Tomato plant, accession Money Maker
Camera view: horizontal (90 deg, fisheye); turntable rotation: 150 degrees
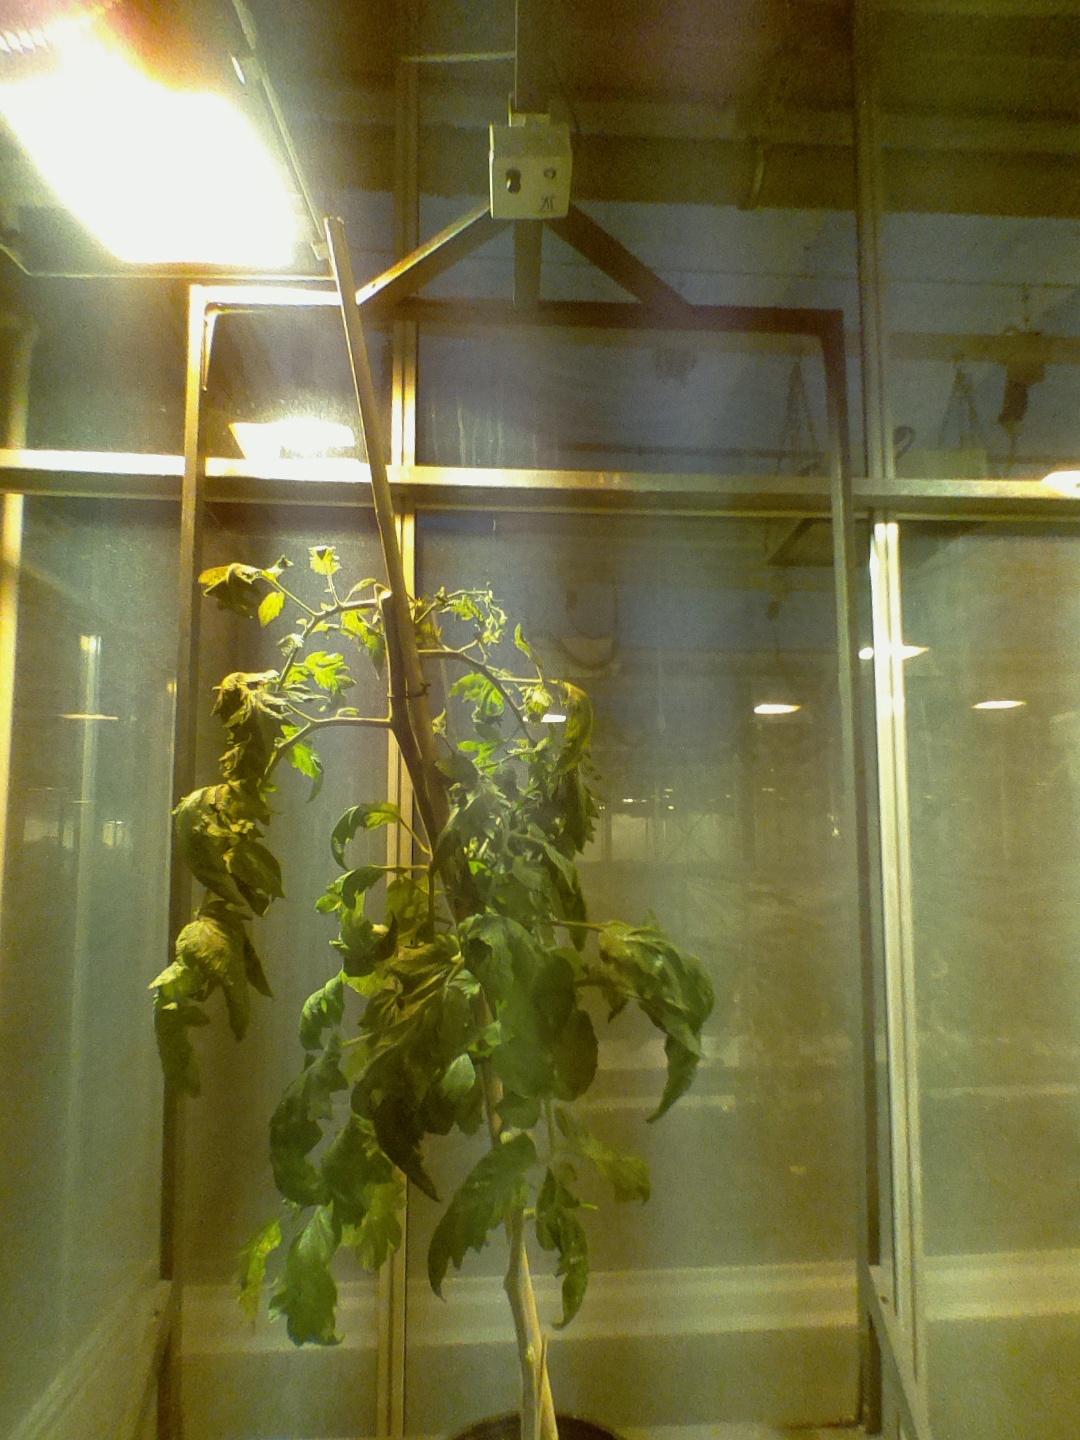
BBCH growth stage 70: Fruits at the main stem or branches visibles